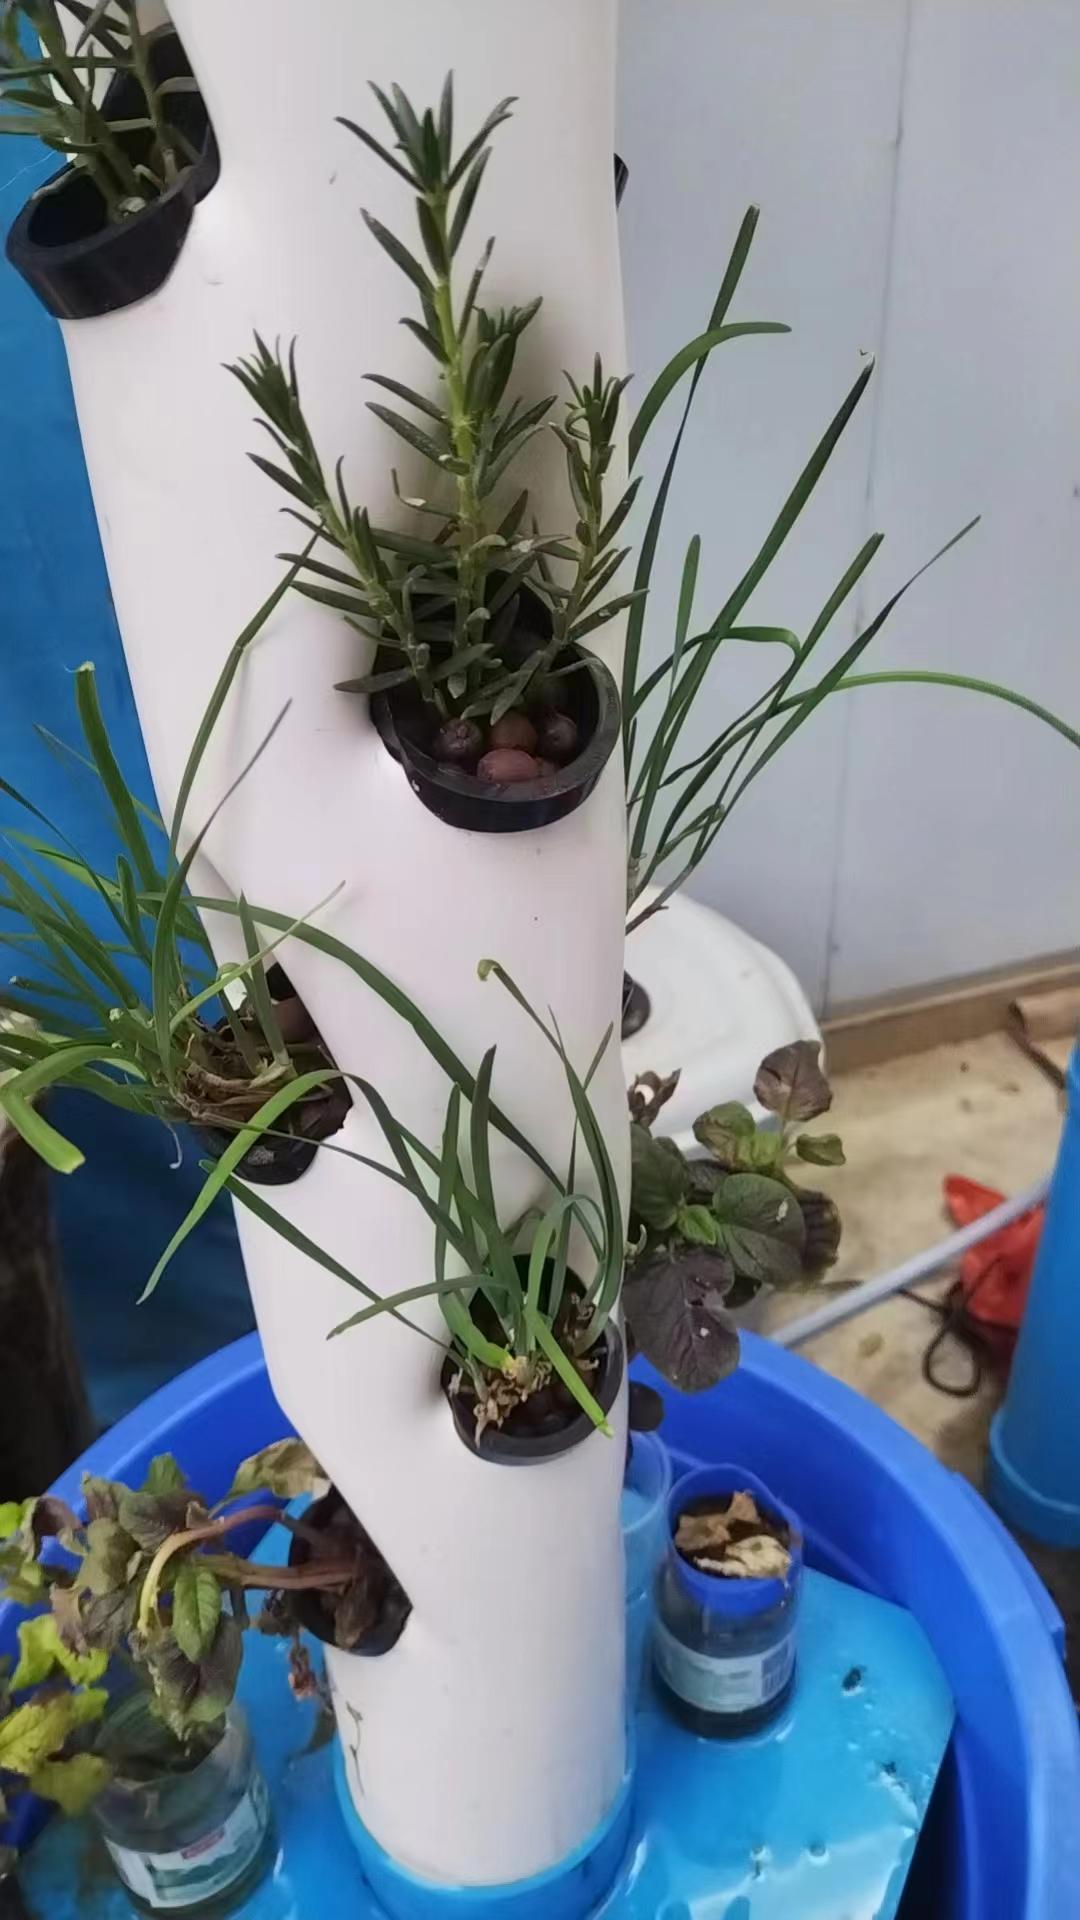
Upandaji wa kisasa unaotumia mabomba yaliyotobolewa na kuwekwa udongo na mbegu, na mazao yanaota kutoka kwenye hivyo vishimo.